Buckhurst Park, East Sussex

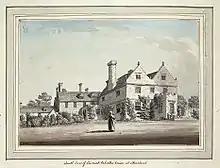
Stoneland Lodge, now Buckhurst House, in 1783

Buckhurst Park is an English country house and landscaped park in Withyham, East Sussex. It is the seat of William Sackville, 11th Earl De La Warr.